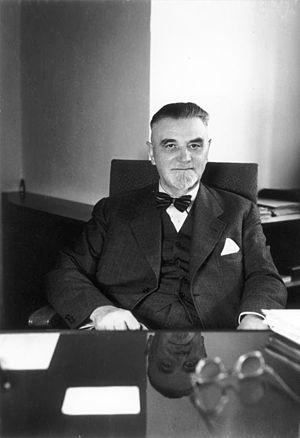
Hans Lukaschek, né le 22 mai 1885 à Breslau et décédé le 26 janvier 1960 à Fribourg-en-Brisgau, était un homme politique allemand membre du Parti du centre allemand puis de l'Union chrétienne-démocrate d'Allemagne.